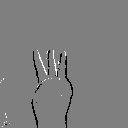
ASL letter: w